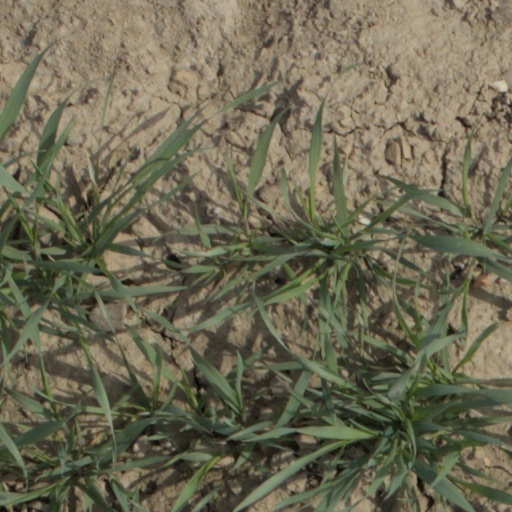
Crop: wheat